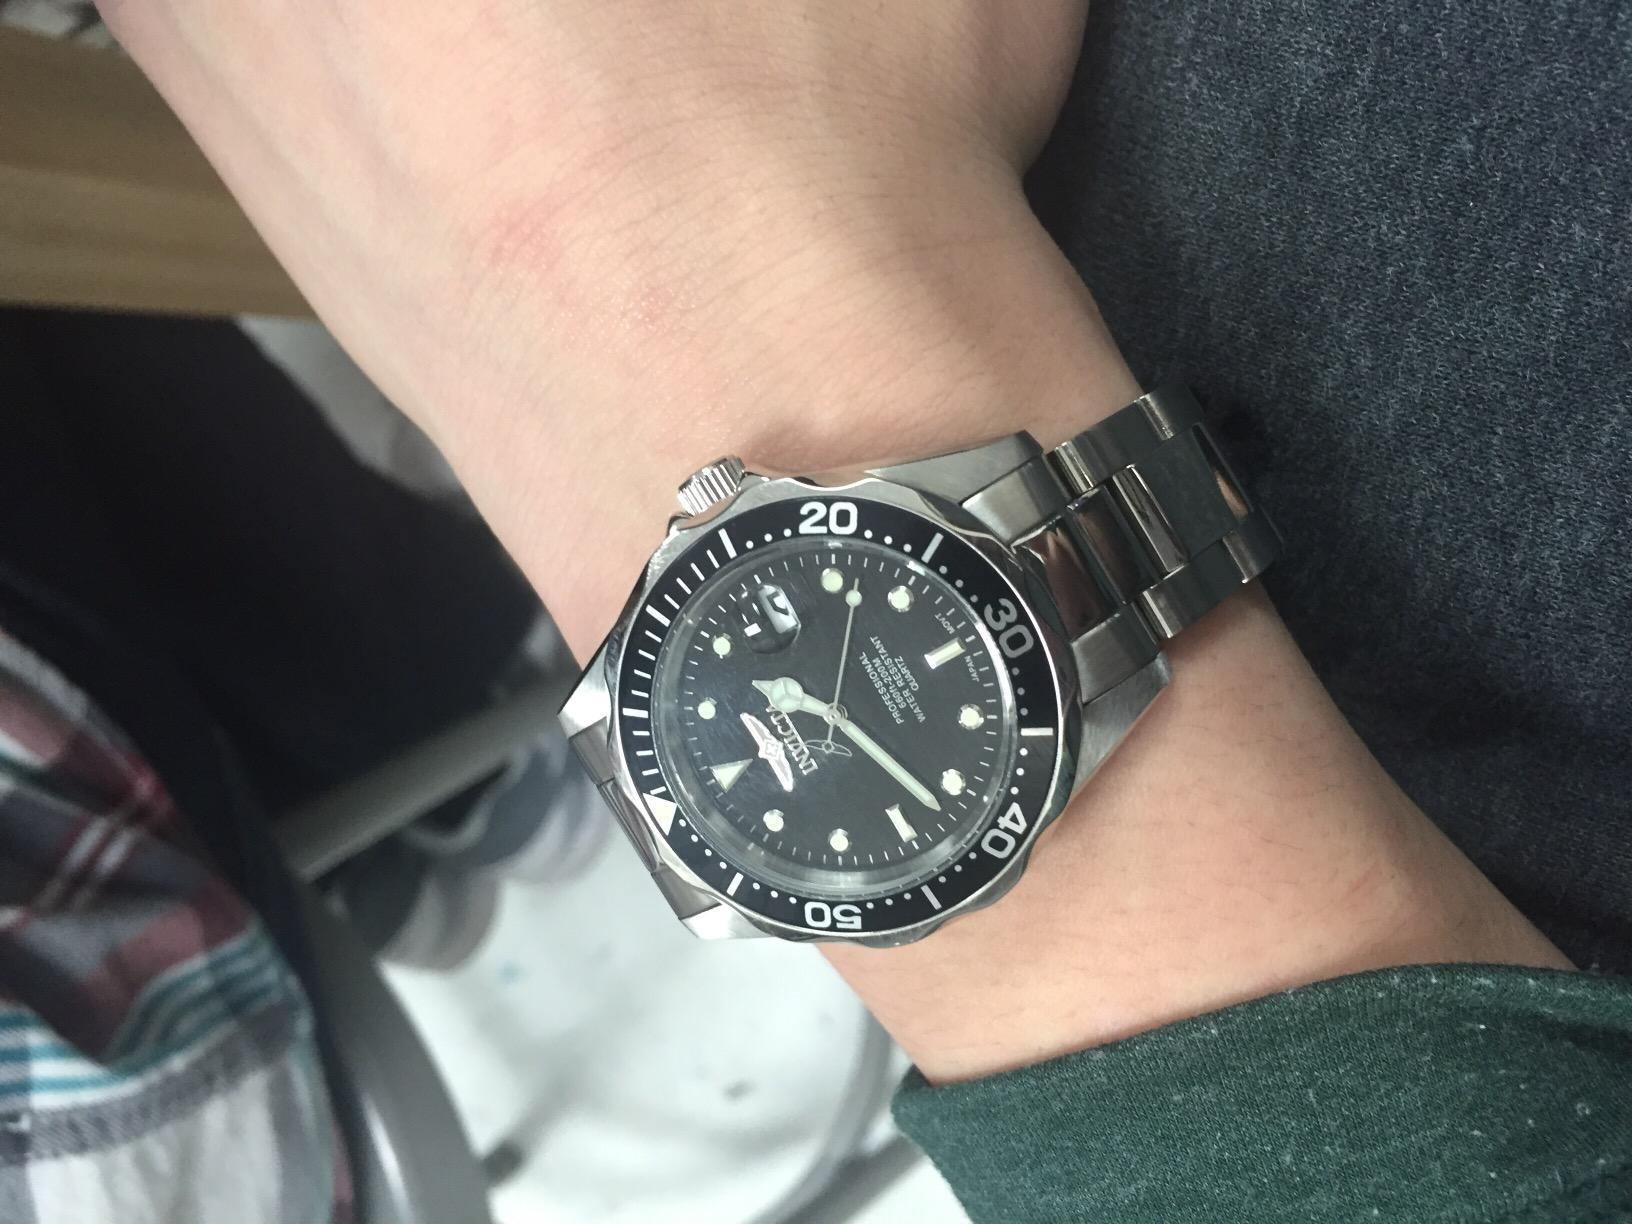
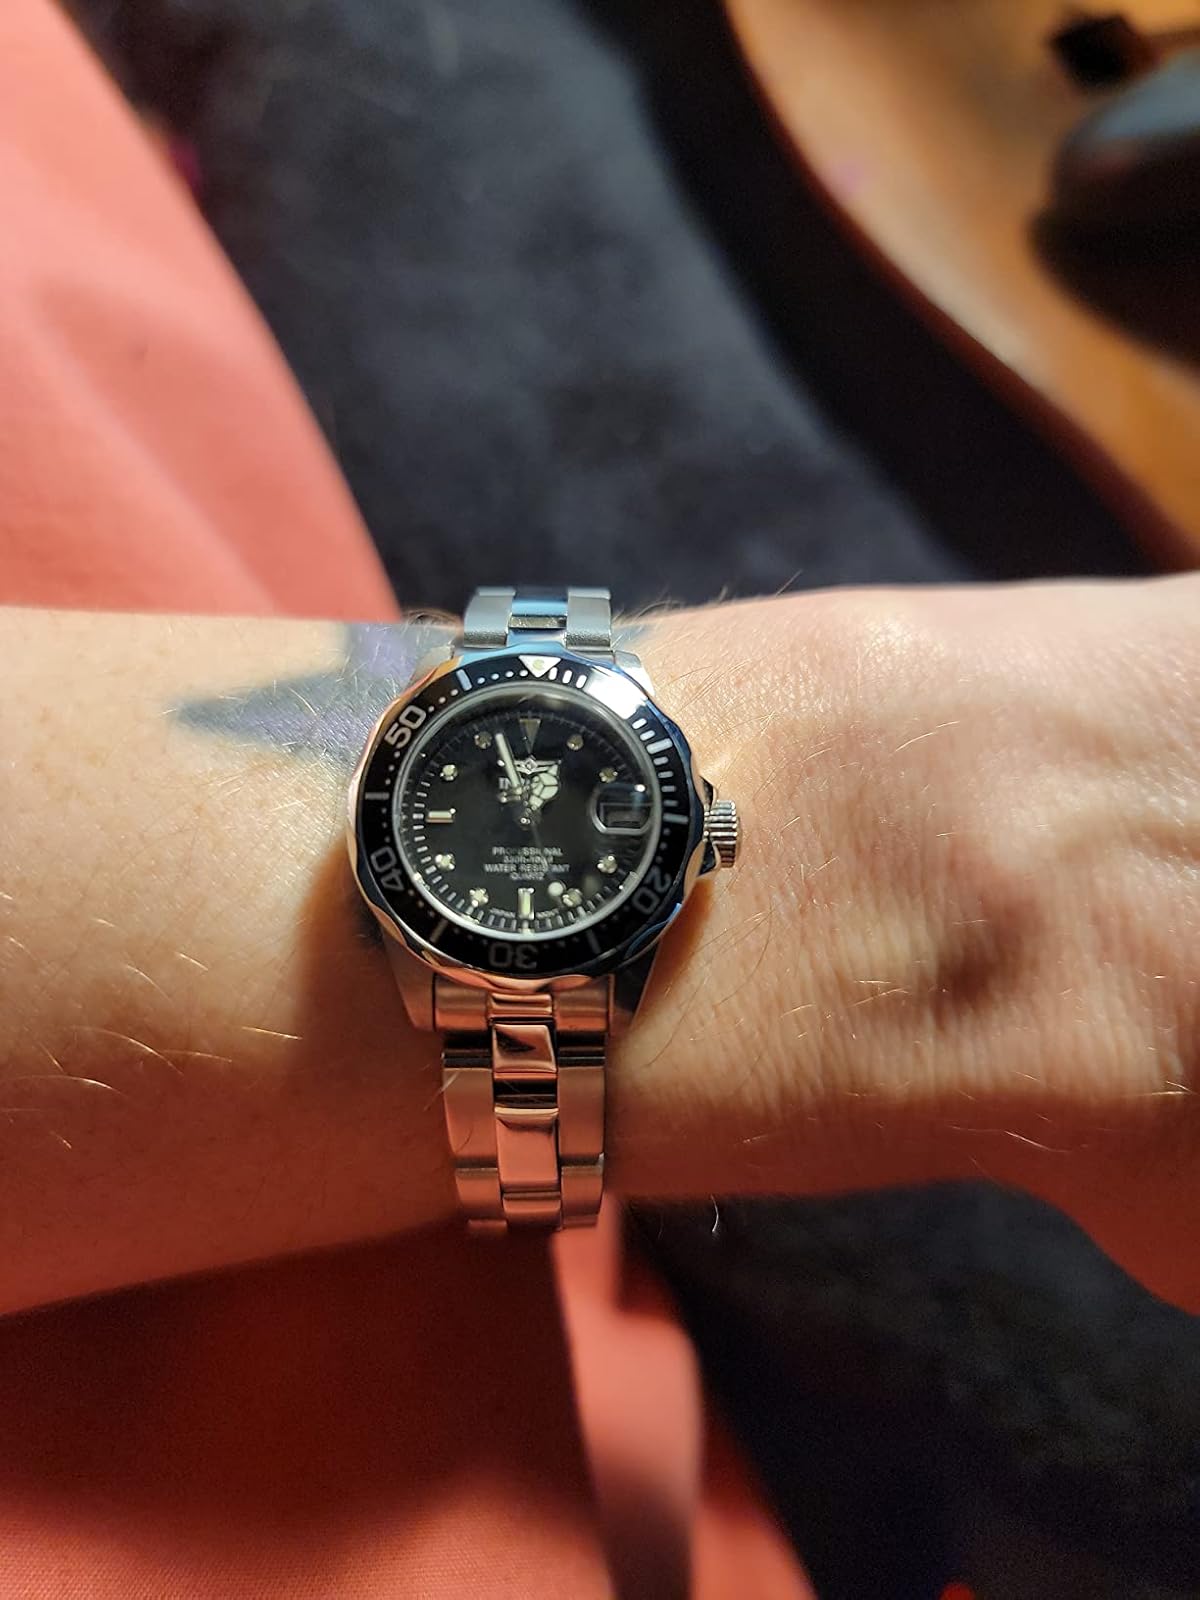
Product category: accessories_watch
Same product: yes